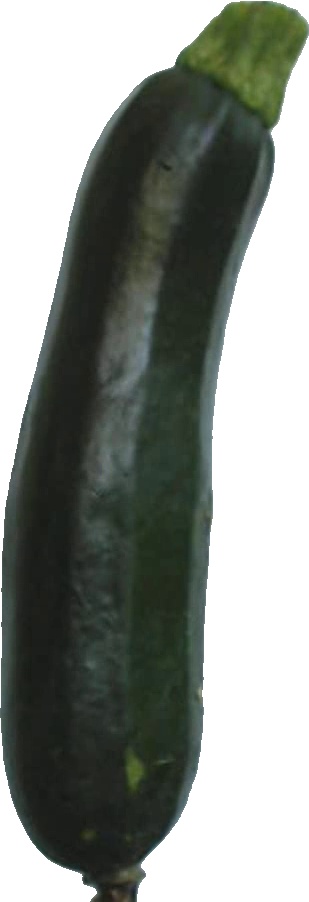
Label: zucchini_dark_1